Odd Mom Out

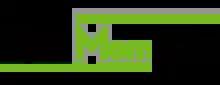

Odd Mom Out is an American sitcom that was created by and starring Jill Kargman. A 10-episode first season was ordered by the American cable television network Bravo. The series focuses on Jill Kargman playing a fictionalized version of herself, Jill Weber, who is forced to navigate the clique of wealthy mothers who reside in New York's prestigious Upper East Side. The principal photography commenced in September 2014; the show is filmed at various locations in New York City. The series premiered on June 8, 2015. On September 22, 2016, the network renewed "Odd Mom Out" for a 10-episode third season shortly after the second season concluded. On October 6, 2017, the show was canceled after its third season.